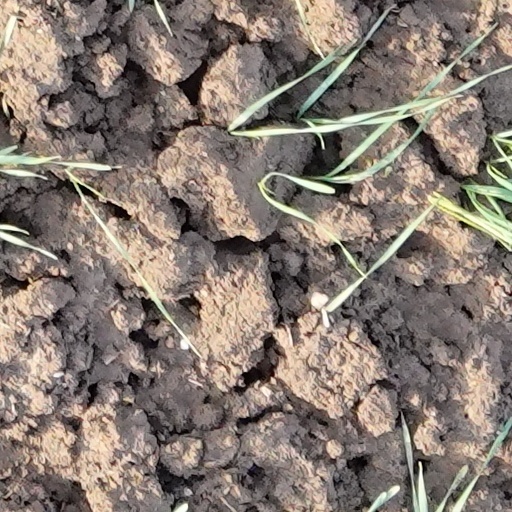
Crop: wheat